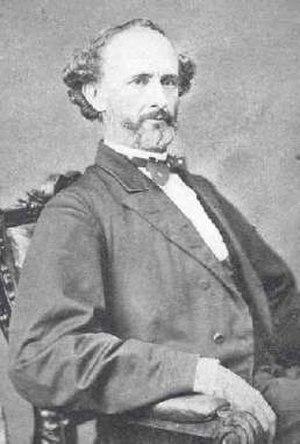
Henry Pelham Holmes Bromwell né le 26 août 1823 à Baltimore et mort le 7 janvier 1903 à Denver, est un homme de loi, un politicien et un franc-maçon américain. Avocat et juge, il sert en tant que député à la chambre des représentants de l'Illinois de 1865 à 1869. Il s'installe dans le Colorado en 1870 où en tant que député de cet État, il est nommé pour compiler les lois de celui-ci.